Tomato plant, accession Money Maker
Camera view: bottom (45 deg); turntable rotation: 270 degrees
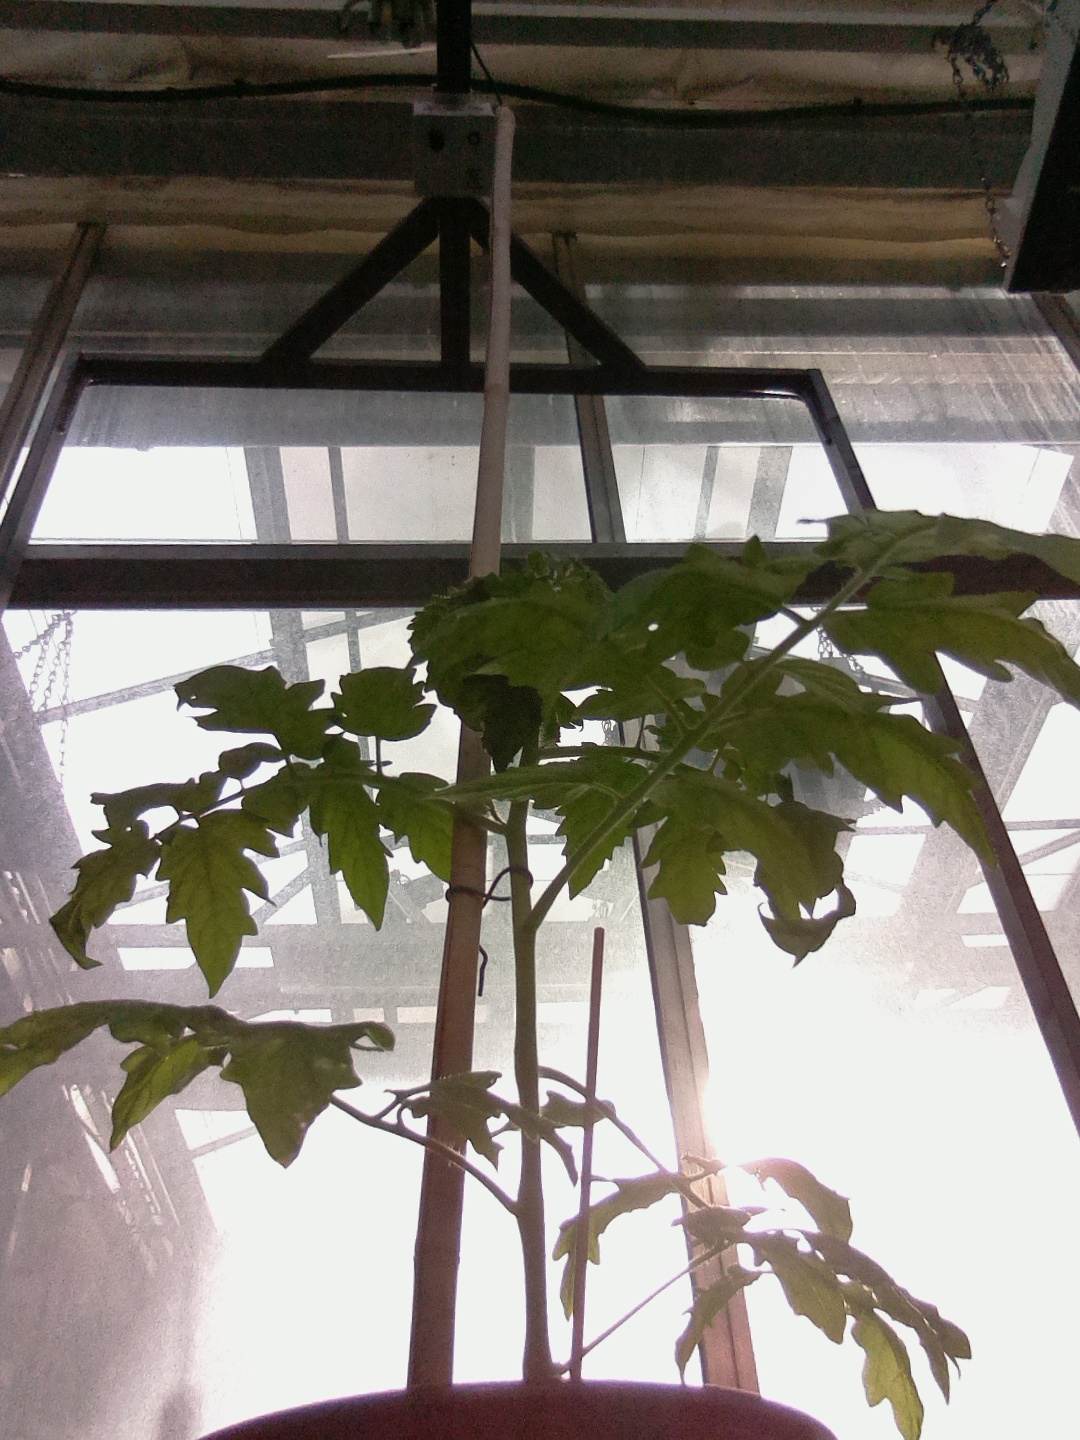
BBCH growth stage 20: First Side shoot start formed